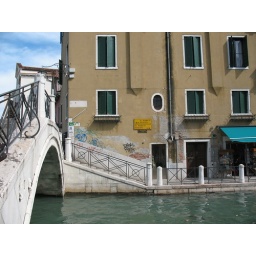
Notice the yellow signs on the wall with two separate arrows pointing to San Marco in two different directions. Very peculiar...